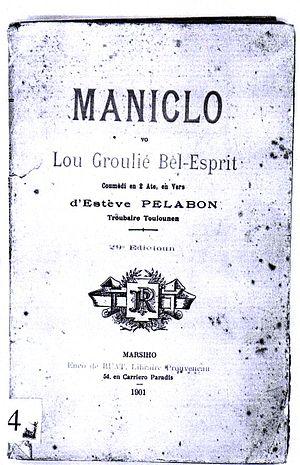
edition de maniclo du Felibrige, 1901, texte d'Etienne Pelabon, 1790
L'histoire de la littérature provençale fait partie de la littérature occitane et comprend l'ensemble des œuvres écrites en langue d'oc par des auteurs liés à la Provence ou employant le provençal.
Maniclo ou Lou Groulié bel esprit est une œuvre composée par l'écrivain toulonnais Étienne Pélabon et une des principales pièces de théâtre écrites en langue d'oc au XVIIIᵉ siècle. Selon Christian Anatole, Robert Lafont et René Merle, l'édition originale fut vendue à 12 000 exemplaires.